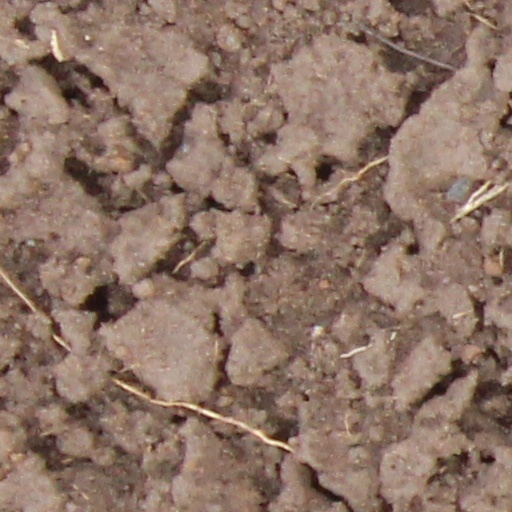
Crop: wheat